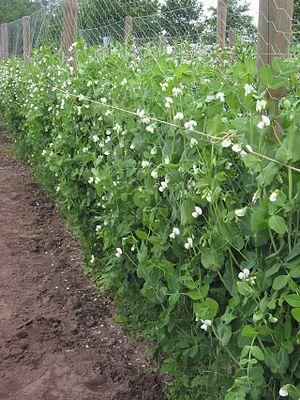
Le Pois cultivé est une espèce de plante annuelle de la famille des légumineuses, largement cultivée pour ses graines, consommée comme légume ou utilisée comme aliment du bétail. Le terme désigne aussi la graine elle-même, riche en énergie et en protéines. Les pois secs se présentent souvent sous la forme de « pois cassés ». Les pois frais, récoltés avant maturité, sont plus couramment appelés « petits pois ».